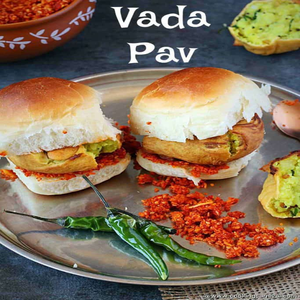
Dish: vadapav